Poa gunnii

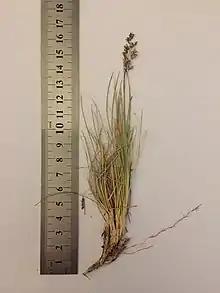
"P. gunnii" specimen collected from Mt. Field at an altitude of 1200 m. Photo: Frank Bird

"Poa gunnii" is a very variable species. The most common subalpine and alpine form is stunted but grows up to 20 cm high while forms of "P. gunnii" at lower altitudes towards sea level are usually taller to 70 cm high and with longer leaves. Leaf sheaths, green or purplish; leaves less than 1mm in diameter, hard, usually round in cross-section. Blades up to 30 cm long, inrolled or folded. Ligules up to 2mm long, firm with tiny hairs on their margins and backs. Flowering spikelets are broadly ovate to lanceolate, 2–6 flowered, green or purplish, often viviparous. "P. constantina" and "P. fawcettiae" can be identified from "P. gunnii" due to the features of the lemma and the prickliness of the leaves.